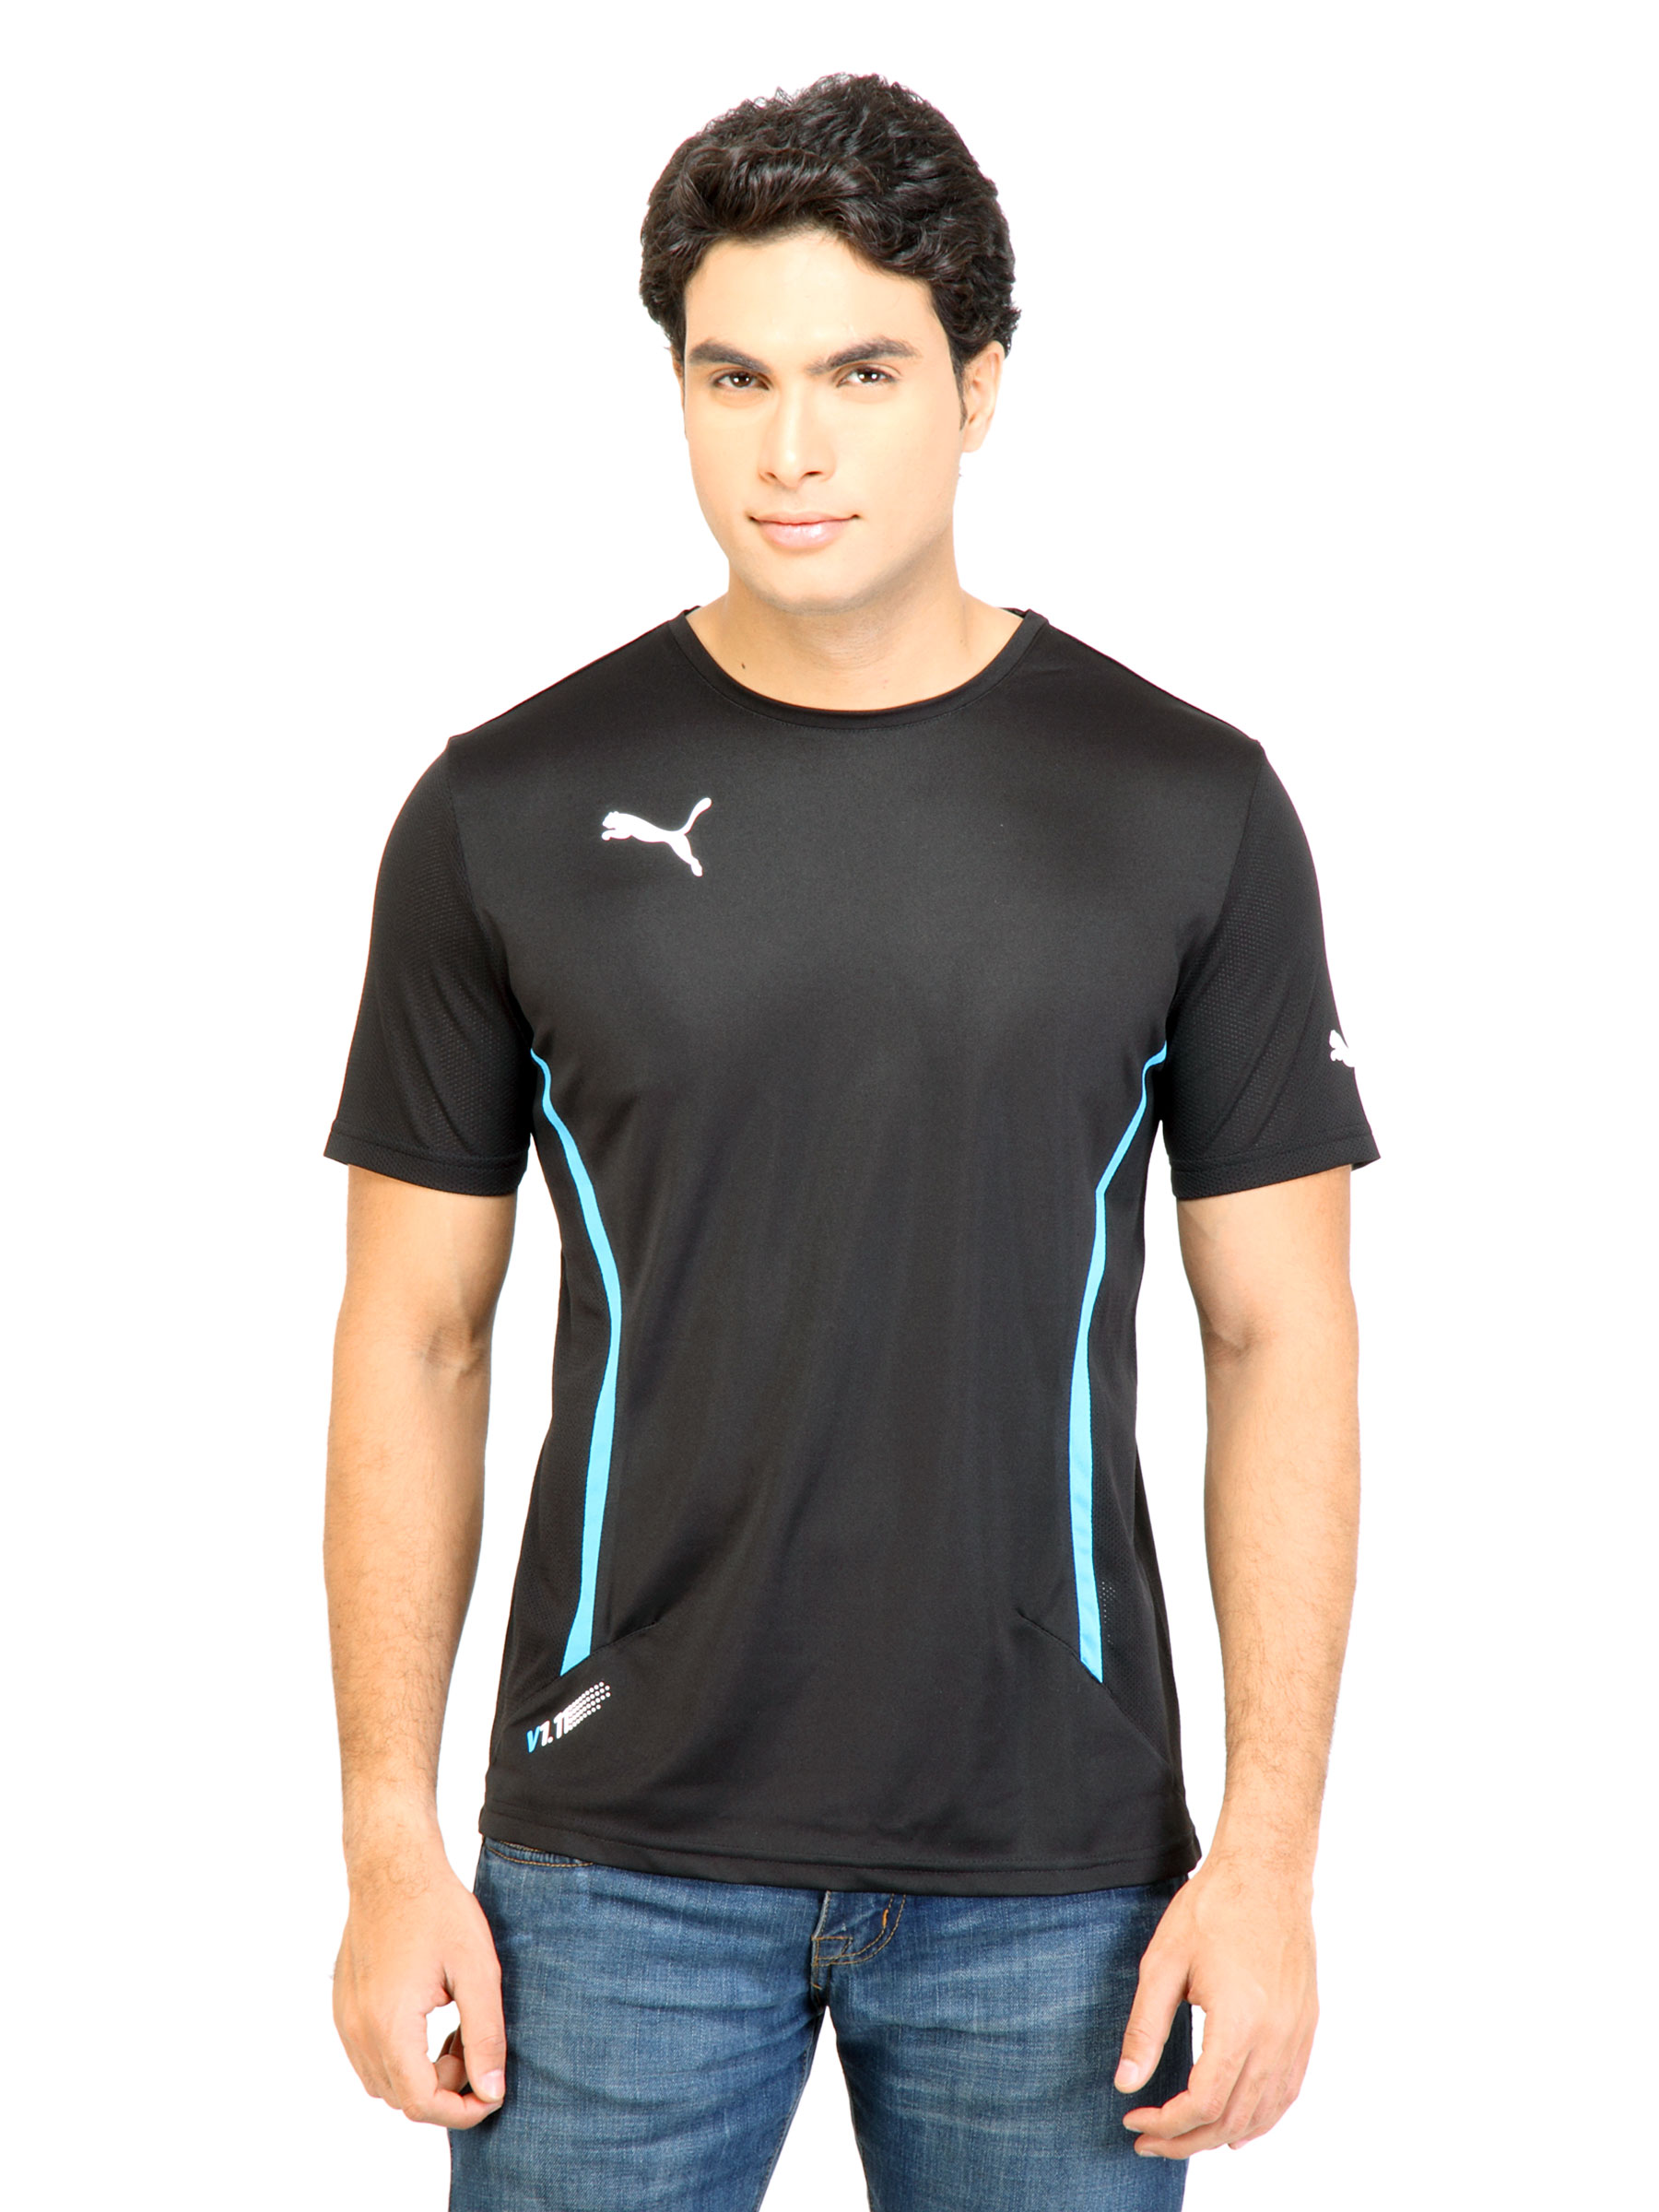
Puma Men V.11 Speed Black Tshirts
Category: Apparel / Topwear / Tshirts
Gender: Men
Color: Black
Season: Fall 2011
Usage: Sports